Boone-Douthit House

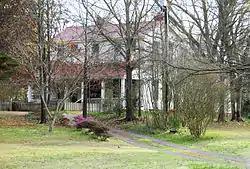

The Boone-Douthit House is located on the outskirts of Pendleton, South Carolina. The house is an excellent example of how an “upstate” (western) South Carolina plantation house has been expanded as its occupant's needs changed over time, and/or as the occupants pursued other interests. In addition to the main home, the site also includes a large barn, a secondary house, a building that may have once served as a doctor's office, a small storage building, and another small building that may have been used for silkworm culture, all of which contribute to the site's historical significance. The house is thought to have been constructed around 1849.